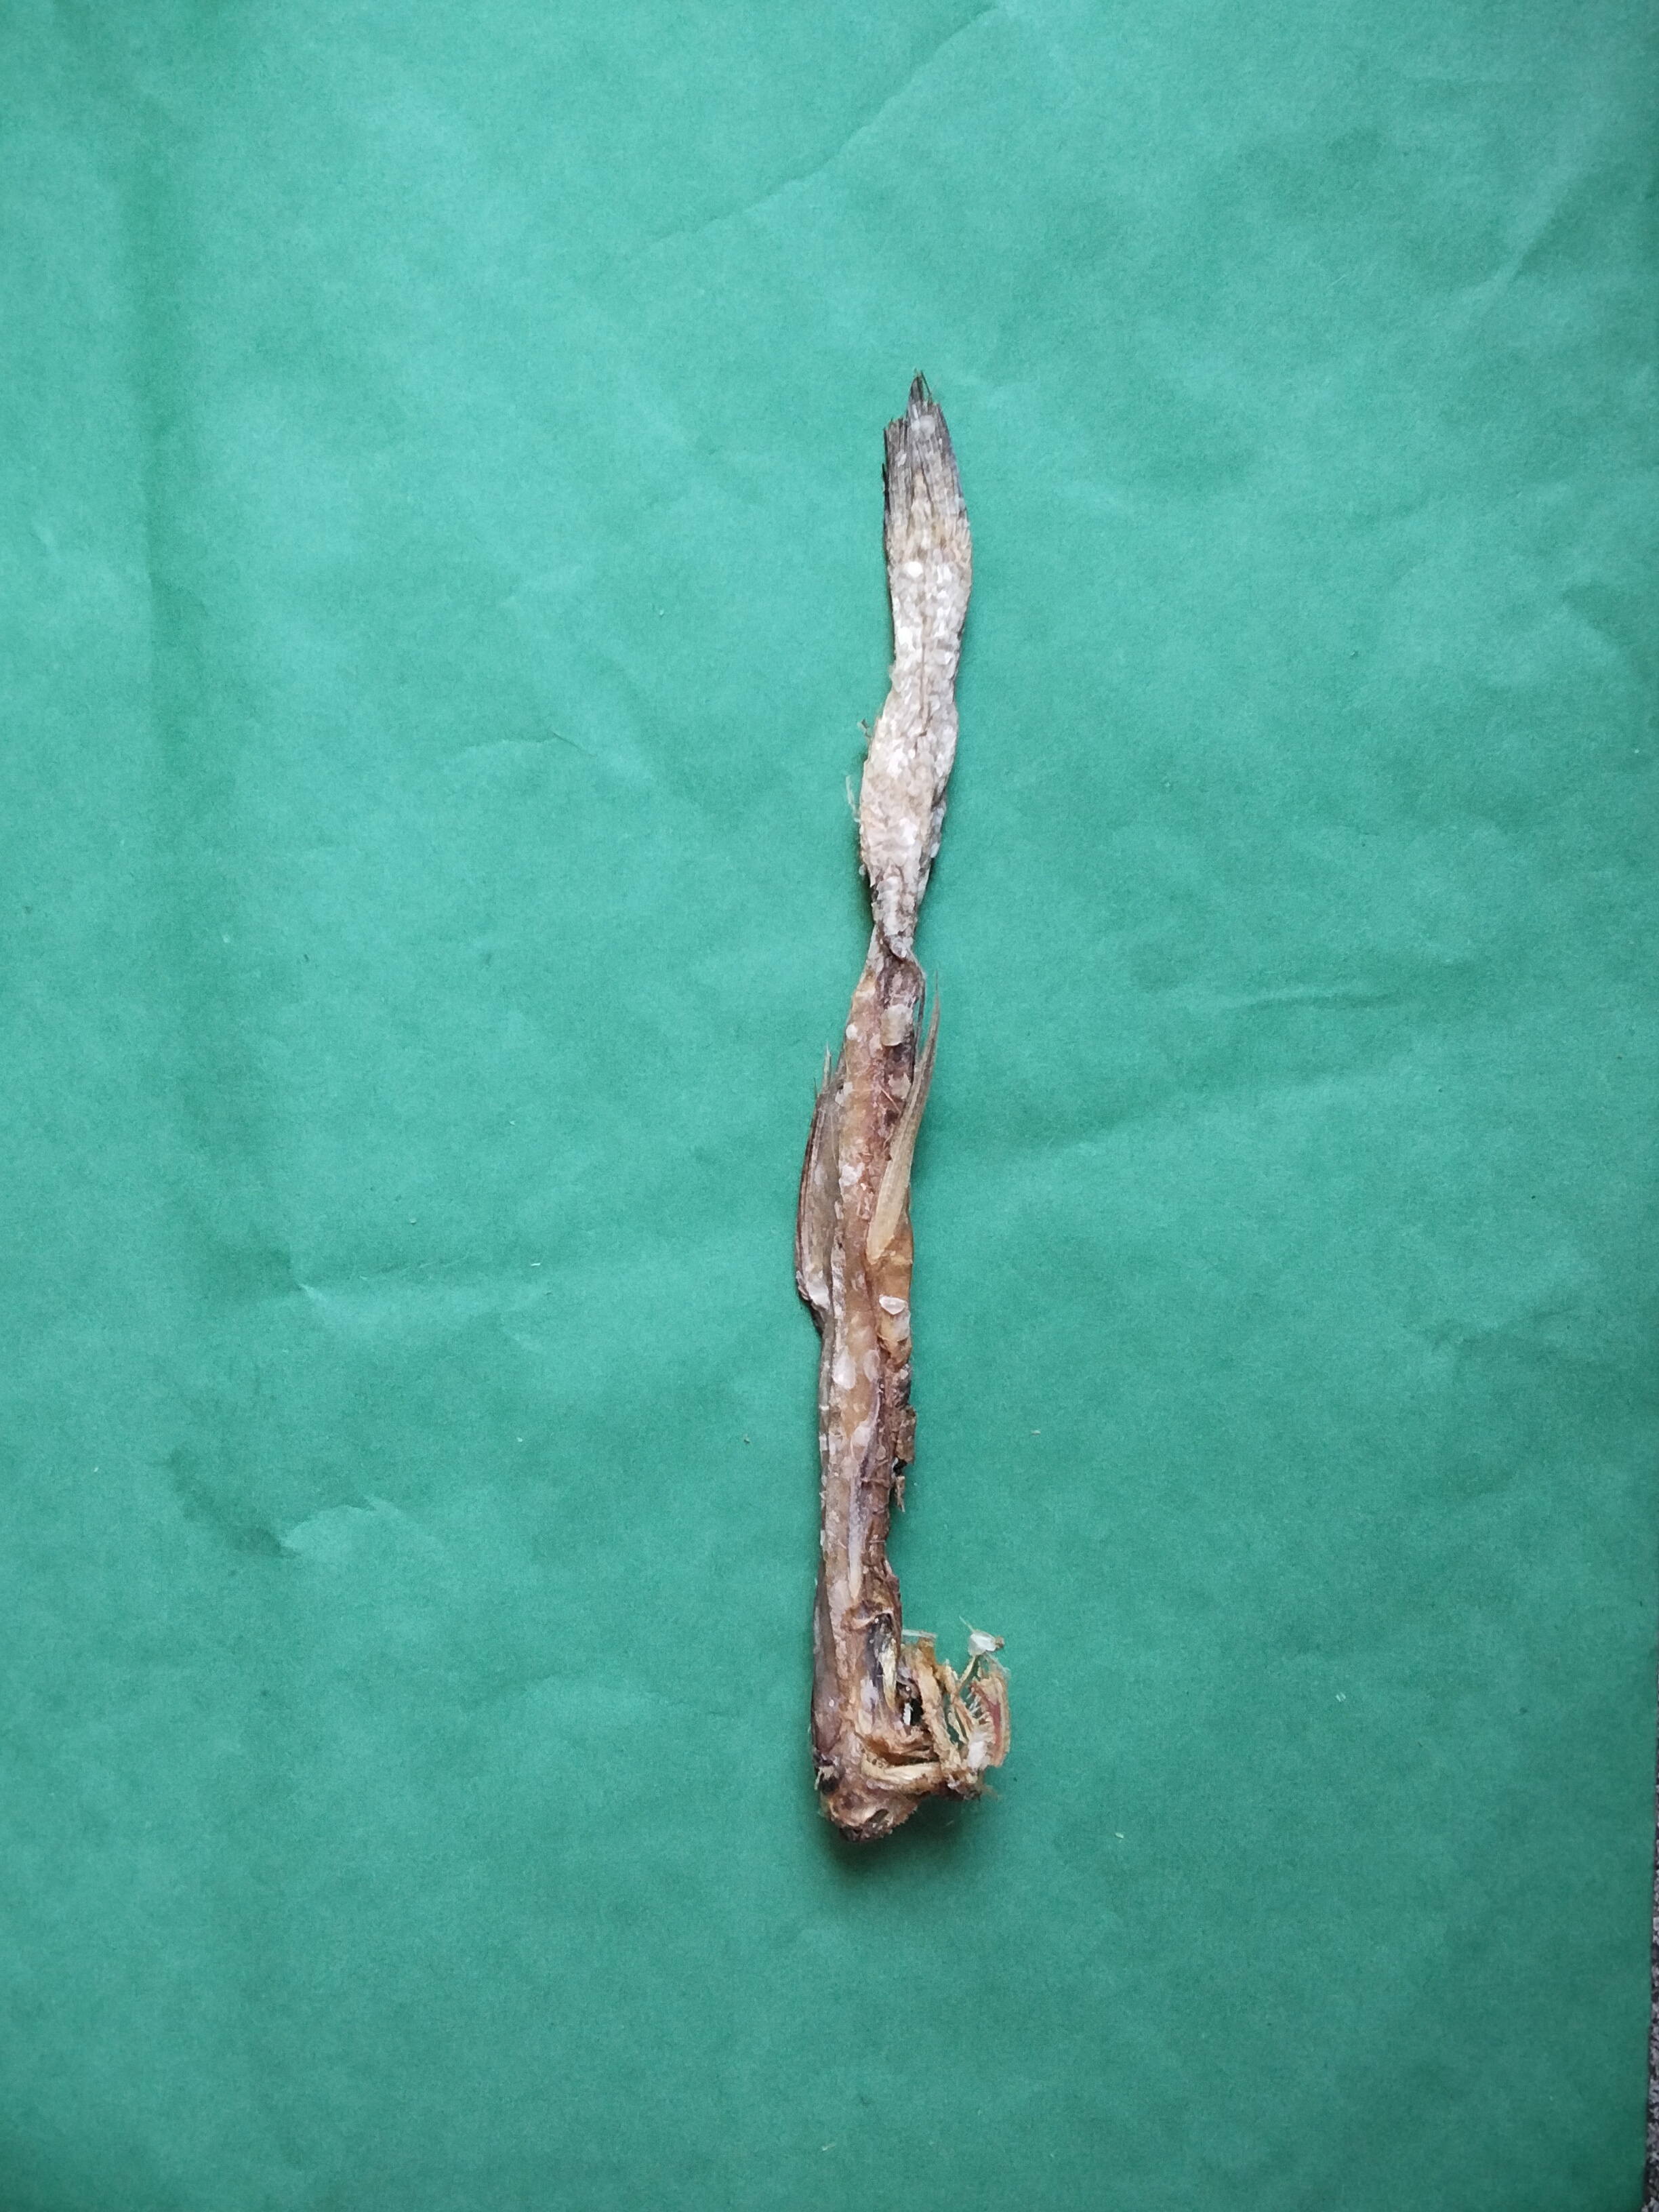
Species: Loitta